4-4-0

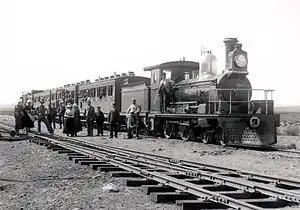
CGR 3rd Class 4-4-0 "Sir Hercules"

In 1915, thirteen of the Beira Railway's retired narrow gauge Falcon F2 and F4 locomotives were acquired from Mozambique by the Union Defence Forces for use in South Africa, where they replaced locomotives that had been commandeered for the war effort in German South West Africa during World War I. At the end of the war, the South African Railways stored them before returning them to service in 1921. When a system of grouping narrow gauge locomotives into classes was eventually introduced between 1928 and 1930, they were classified as class NG6.